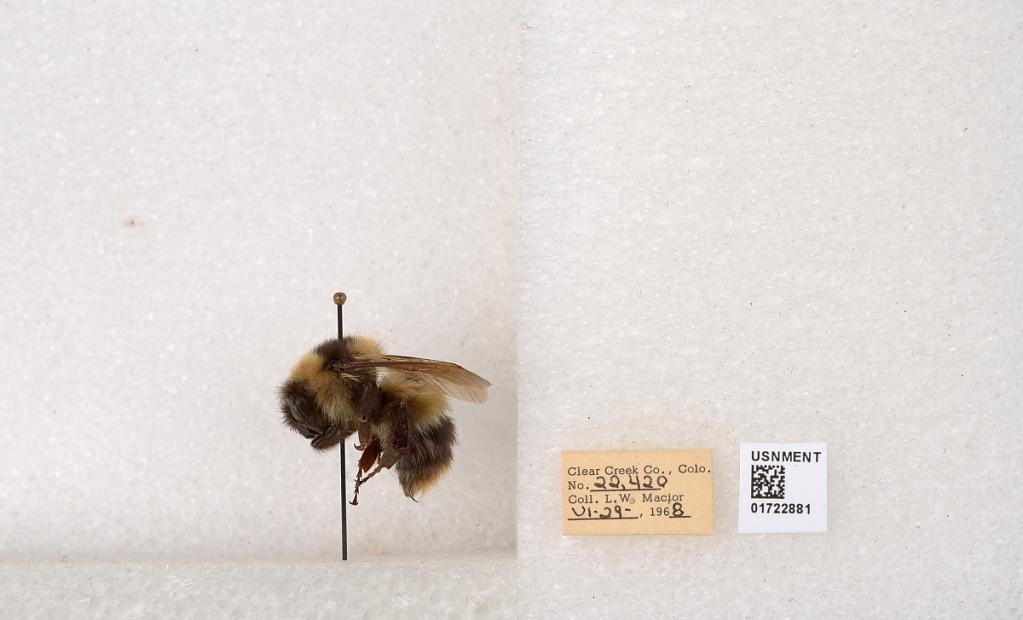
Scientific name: Bombus kirbyellus
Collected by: L. Macior
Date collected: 1968-6-29
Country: United States
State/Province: Colorado
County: Clear Creek
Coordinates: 39.6891, -105.644